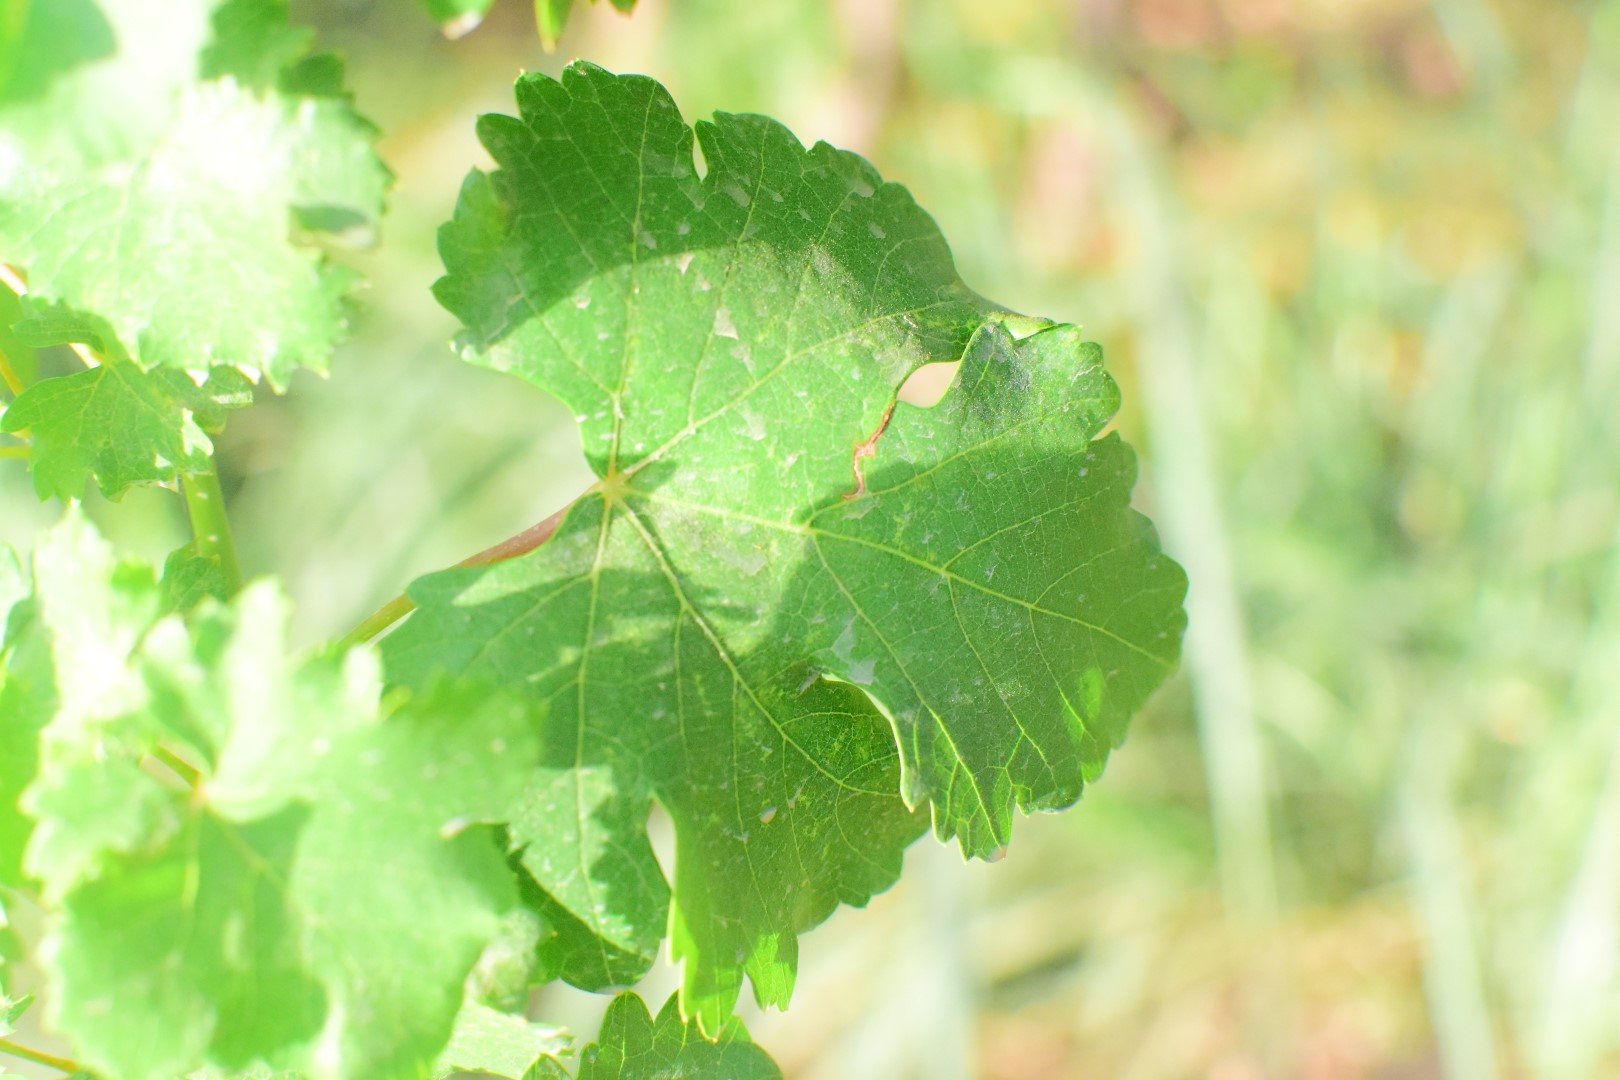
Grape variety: Deas Al-Annz